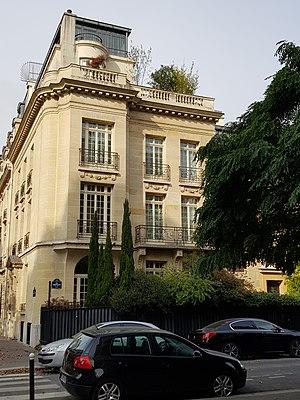
Immeuble à l'angle de la rue Champfleury et de l'avenue Charles-Floquet, Paris 7e.
La rue Champfleury est une rue du 7ᵉ arrondissement de Paris.